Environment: real
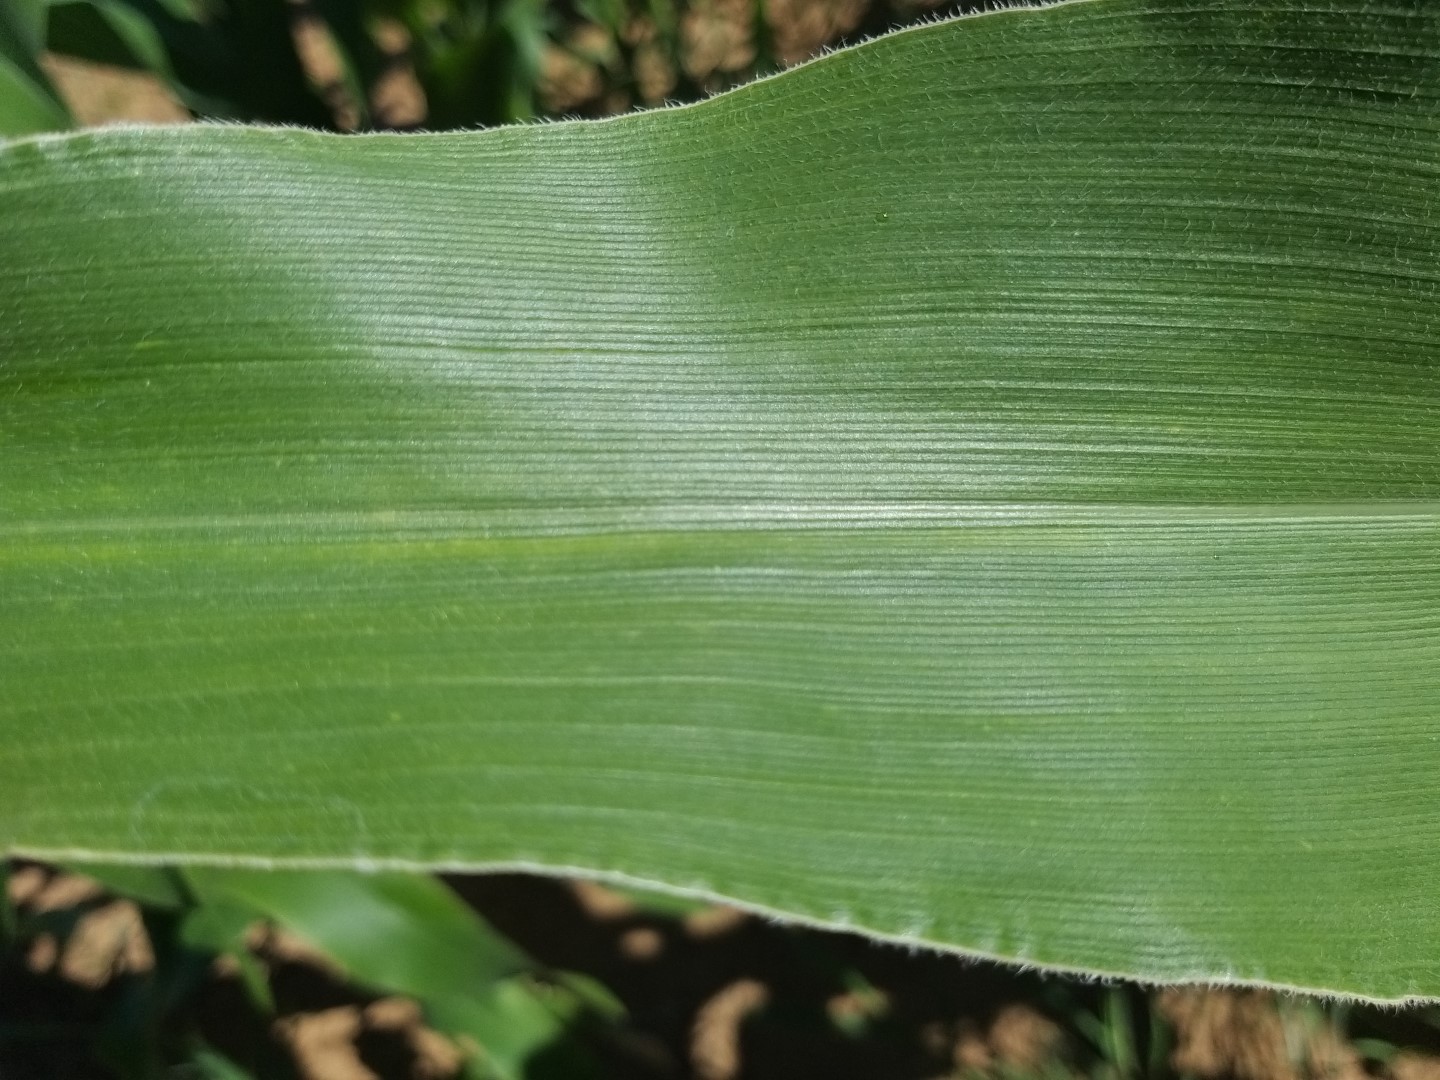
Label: healthy